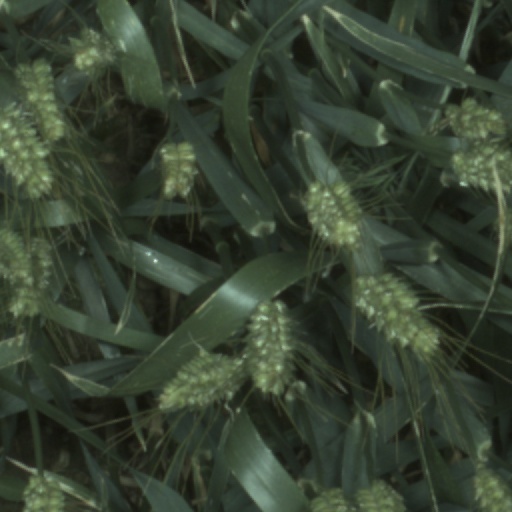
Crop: wheat